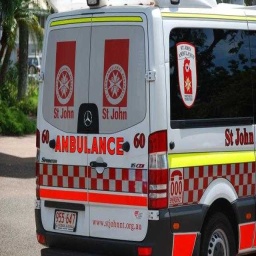
Label: ambulance